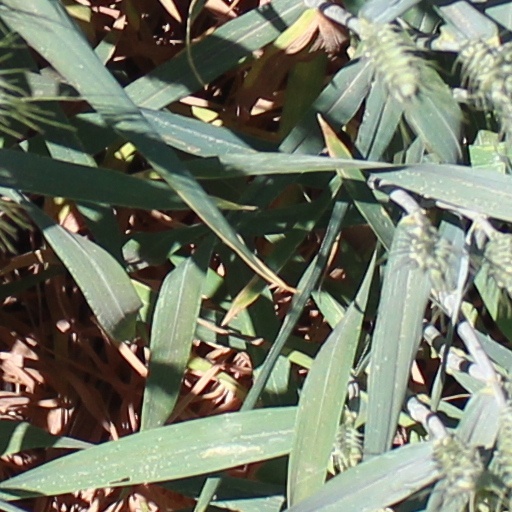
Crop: wheat